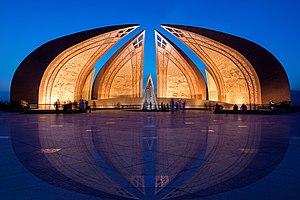
Le monument du Pakistan est un monument national associé à un musée localisé dans le parc Shakarparian à Islamabad, capitale du Pakistan et dont l'objectif est de symboliser l'unité nationale. Le complexe du monument couvre une surface de 2,8 hectares et est un endroit populaire pour les pique-niques.